Milanese Baroque

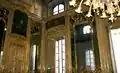
"Hall of Mirrors", Palazzo Litta

The church of St. Joseph is considered as one of the most representative buildings of the early Lombard Baroque, as well as one of Richini's masterpieces: the church represents the point of detachment from mannerist architecture, and also served as a prototype for Baroque churches in the use of the longitudinal plan, especially in northern Italy and sometimes in central Europe. The project was entrusted after several transitions to Richini in 1607, who for the first time presented himself as the sole designer of an important building: the reason for the project's innovation is the use of space, i.e. an evolution of the solution used in the church of Sant'Alessandro in Zebedia by Lorenzo Binago, his master. The plan, longitudinal, is formed by the fusion of two spaces with a central plan: the first is octagonal in shape, obtained as a square with rounded corners, on which there are two columns of a giant order supporting small balconies; the second space, which houses the presbytery, is slightly smaller and is square in shape, flanked by two side chapels; the two spaces are joined by an arch that spatially belongs to both spaces, creating a sort of union between the two. For the solution of the giant columns on the corners, Richini was inspired by Pellegrino Tibaldi's church of San Fedele: the evolution consists in the use of a dome roof instead of a ribbed roof, with which he aligned himself with the new trends of the Roman Baroque, while moving in continuity with the Lombard tradition, for which the architect chose an octagonal tiburium.